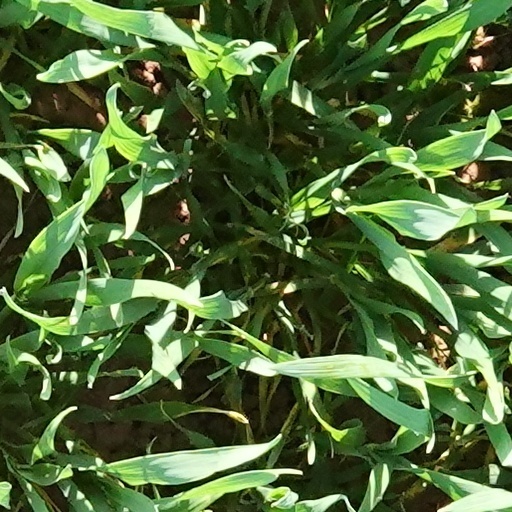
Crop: wheat